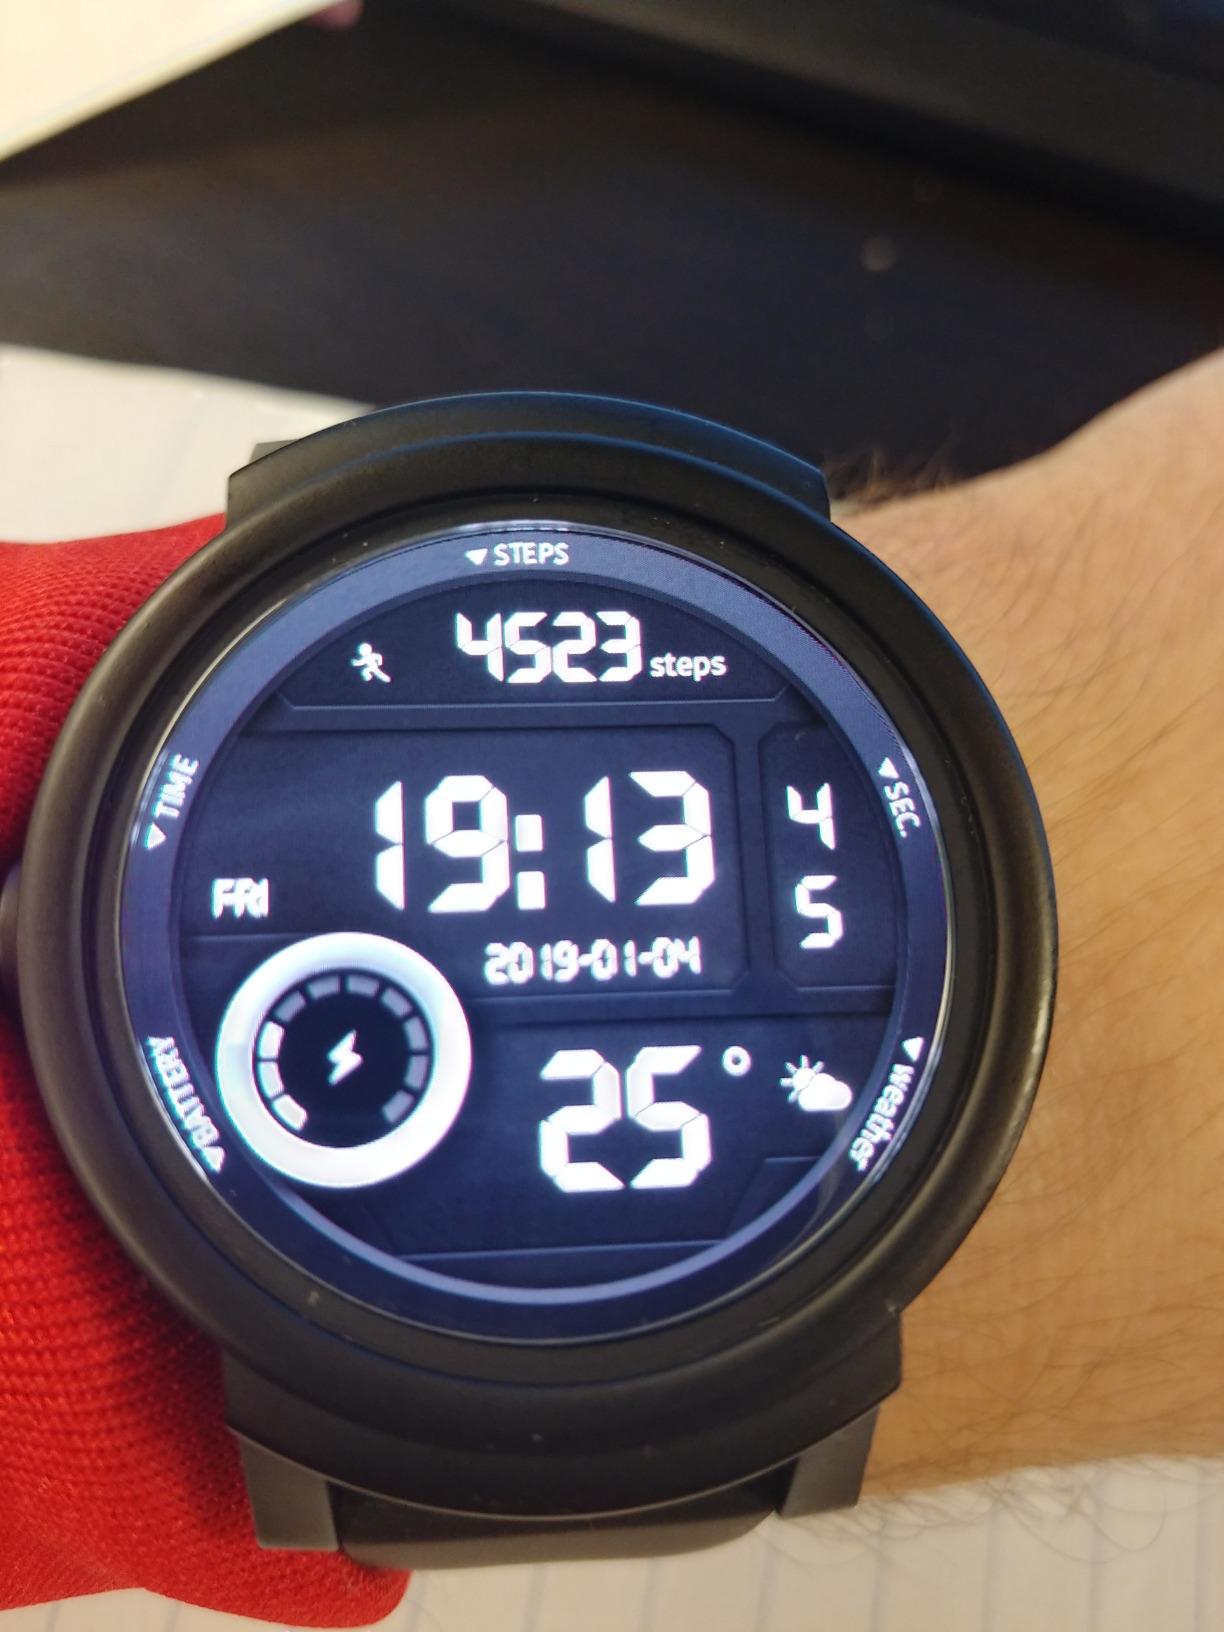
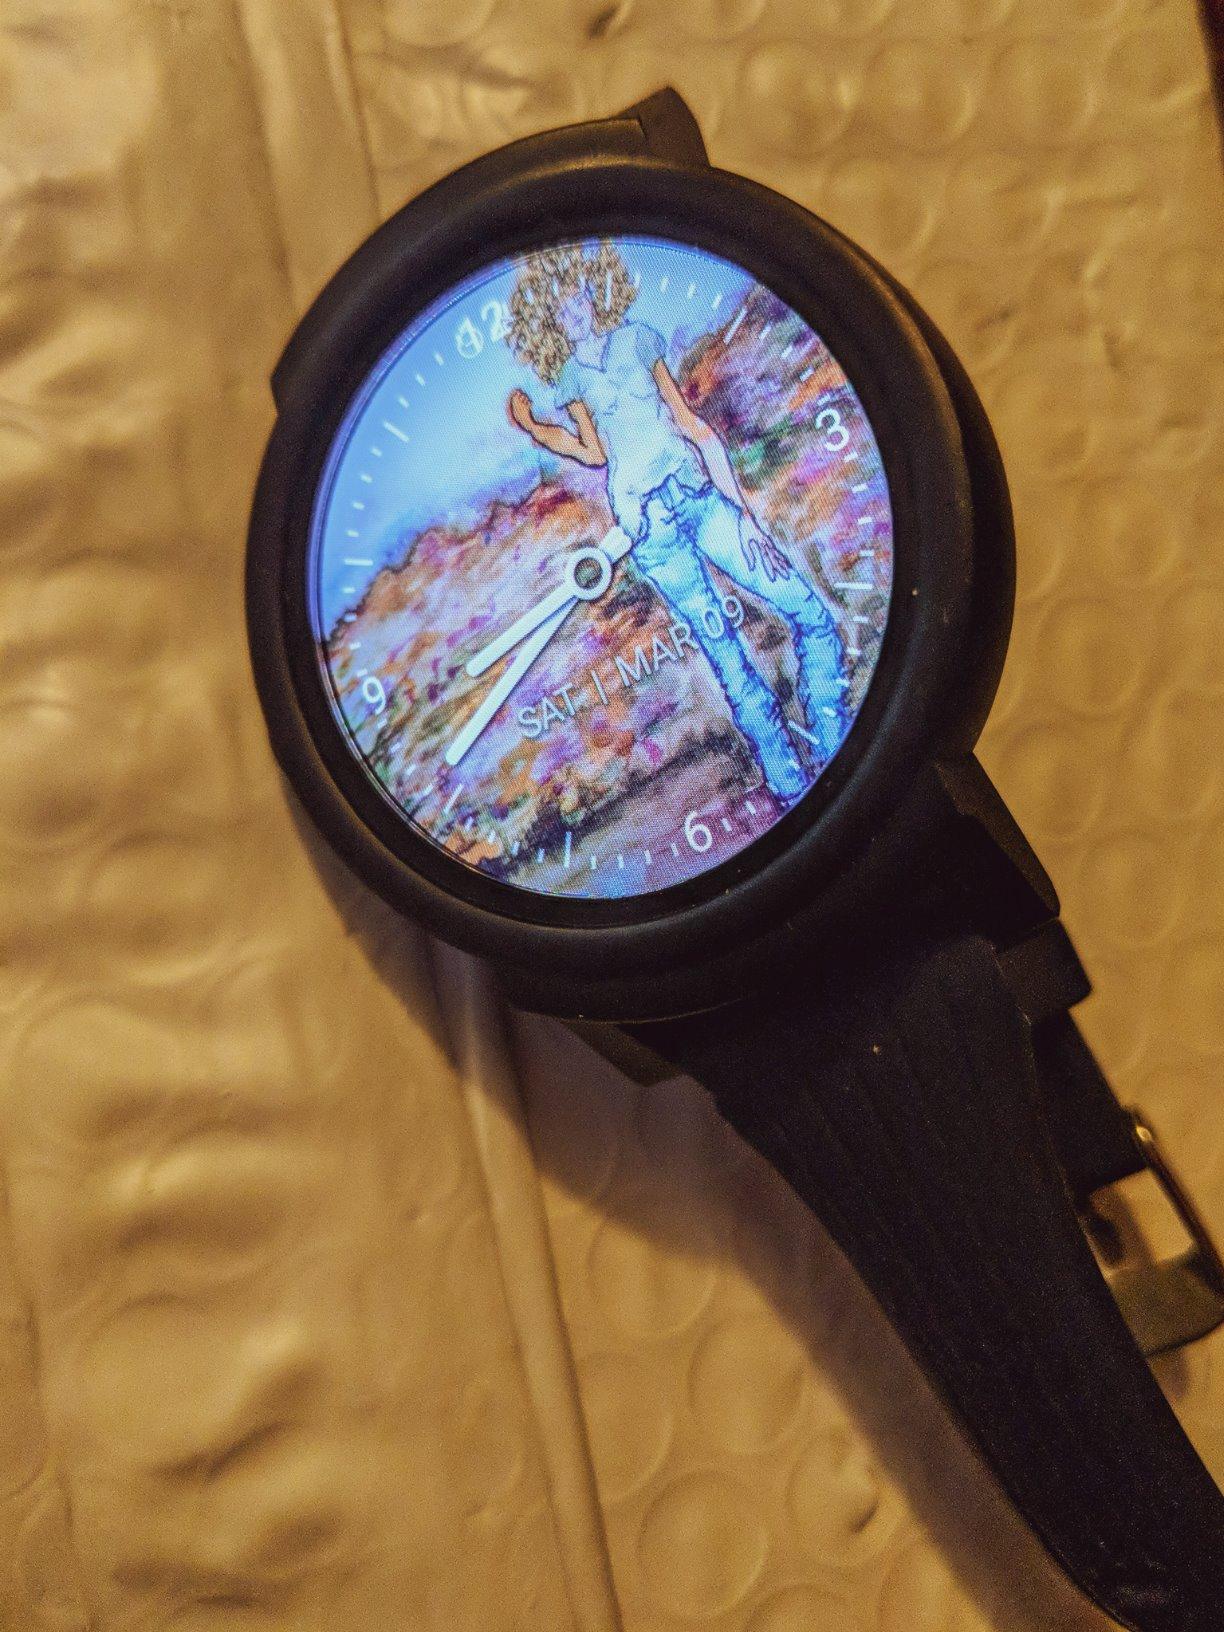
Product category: smartwatch
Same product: yes